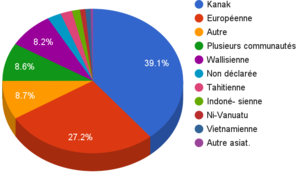
Répartition ethnique incomplète selon le recensement de 2014
La Nouvelle-Calédonie est une collectivité française composée d'un ensemble d'îles et d'archipels d'Océanie, situés en mer de Corail et dans l'océan Pacifique Sud. L'île principale est la Grande Terre, longue de 400 km et comptant 64 km en sa plus grande largeur.